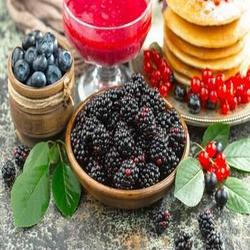
Label: Blackberry